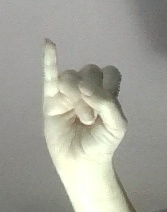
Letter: meem